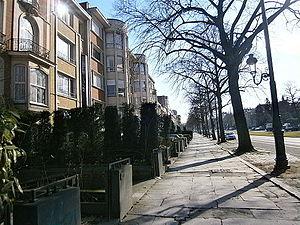
Cet article recense le patrimoine immobilier protégé à Bruxelles-ville. Le patrimoine immobilier protégé fait partie du patrimoine culturel en Belgique.